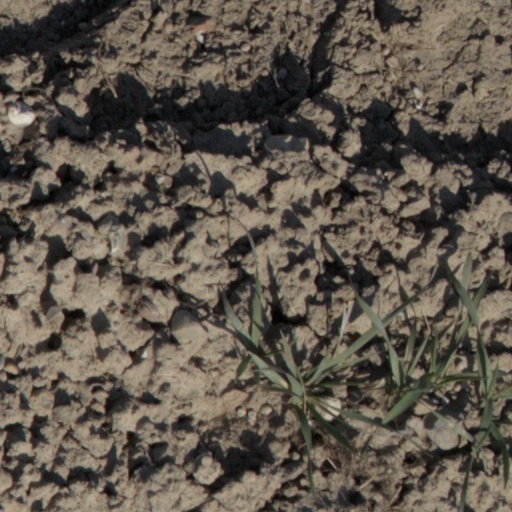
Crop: wheat